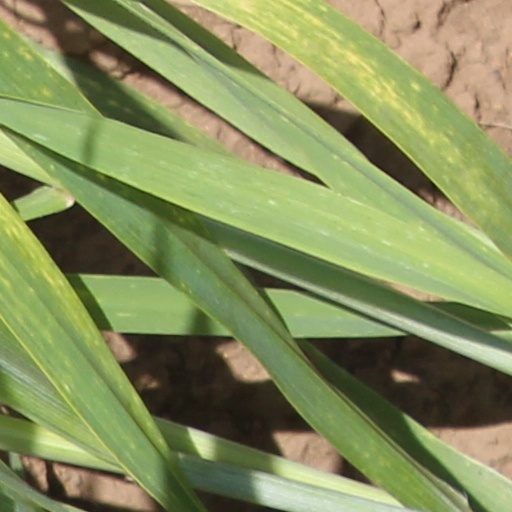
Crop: wheat